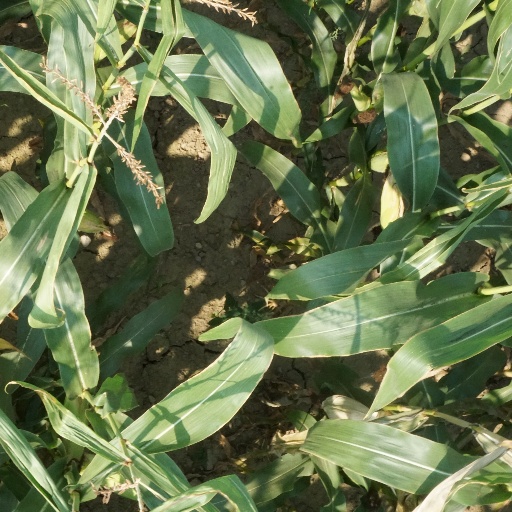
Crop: maize; corn